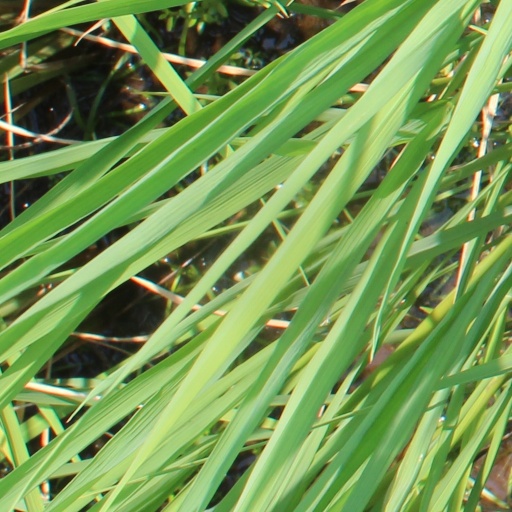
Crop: rice